Middle Ages

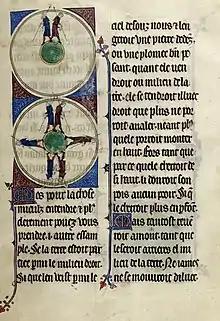
Medieval illustration of the spherical Earth in a 14th-century copy of "L'Image du monde"

One of the major developments in the military sphere during the Late Middle Ages was the increased use of infantry and light cavalry. The English also employed longbowmen, but other countries were unable to create similar forces with the same success. Armour continued to advance, spurred by the increasing power of crossbows, and plate armour was developed to protect soldiers from crossbows as well as the hand-held guns that were developed. Pole arms reached new prominence with the development of the Flemish and Swiss infantry armed with pikes and other long spears.